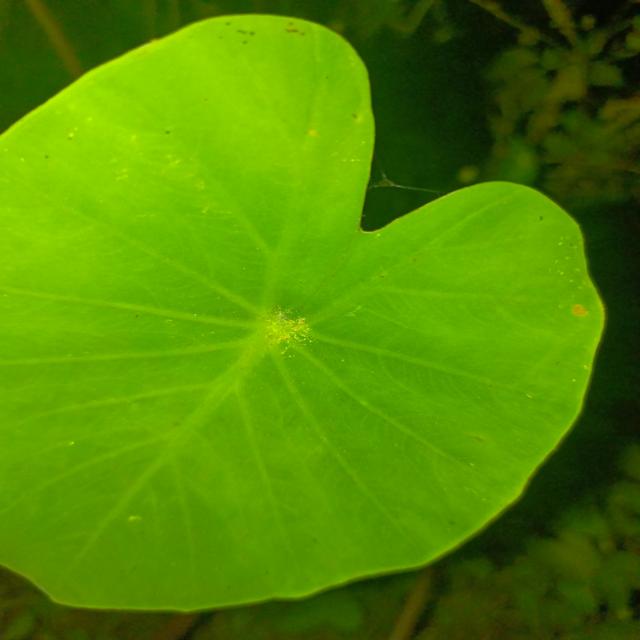
Label: Healthy